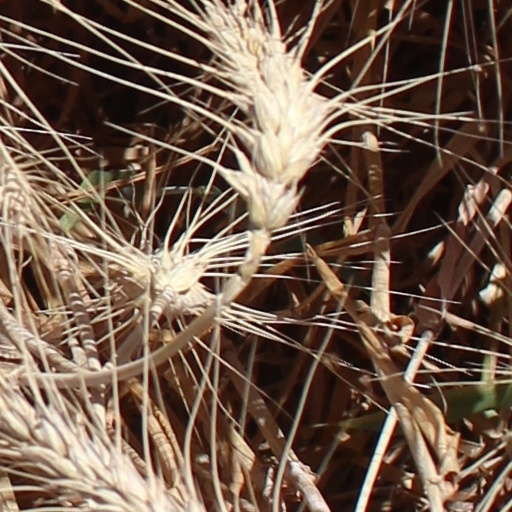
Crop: wheat